Visa requirements for Croatian citizens

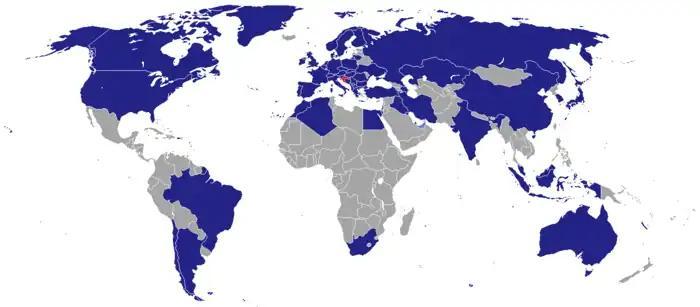
Diplomatic missions of Croatia

When in a non-EU country where there is no Croatian embassy, Croatian citizens as EU citizens have the right to get consular protection from the embassy of any other EU country present in that country.